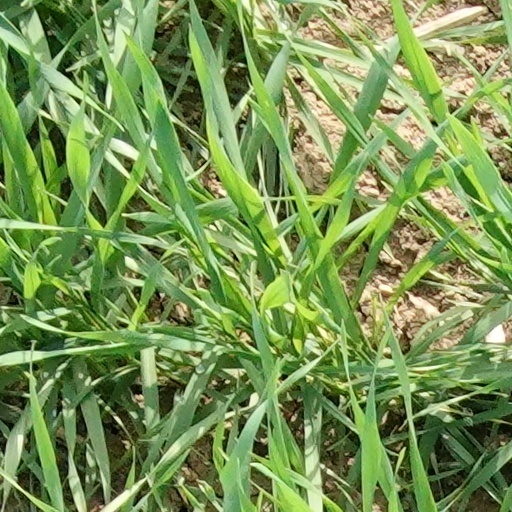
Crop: wheat